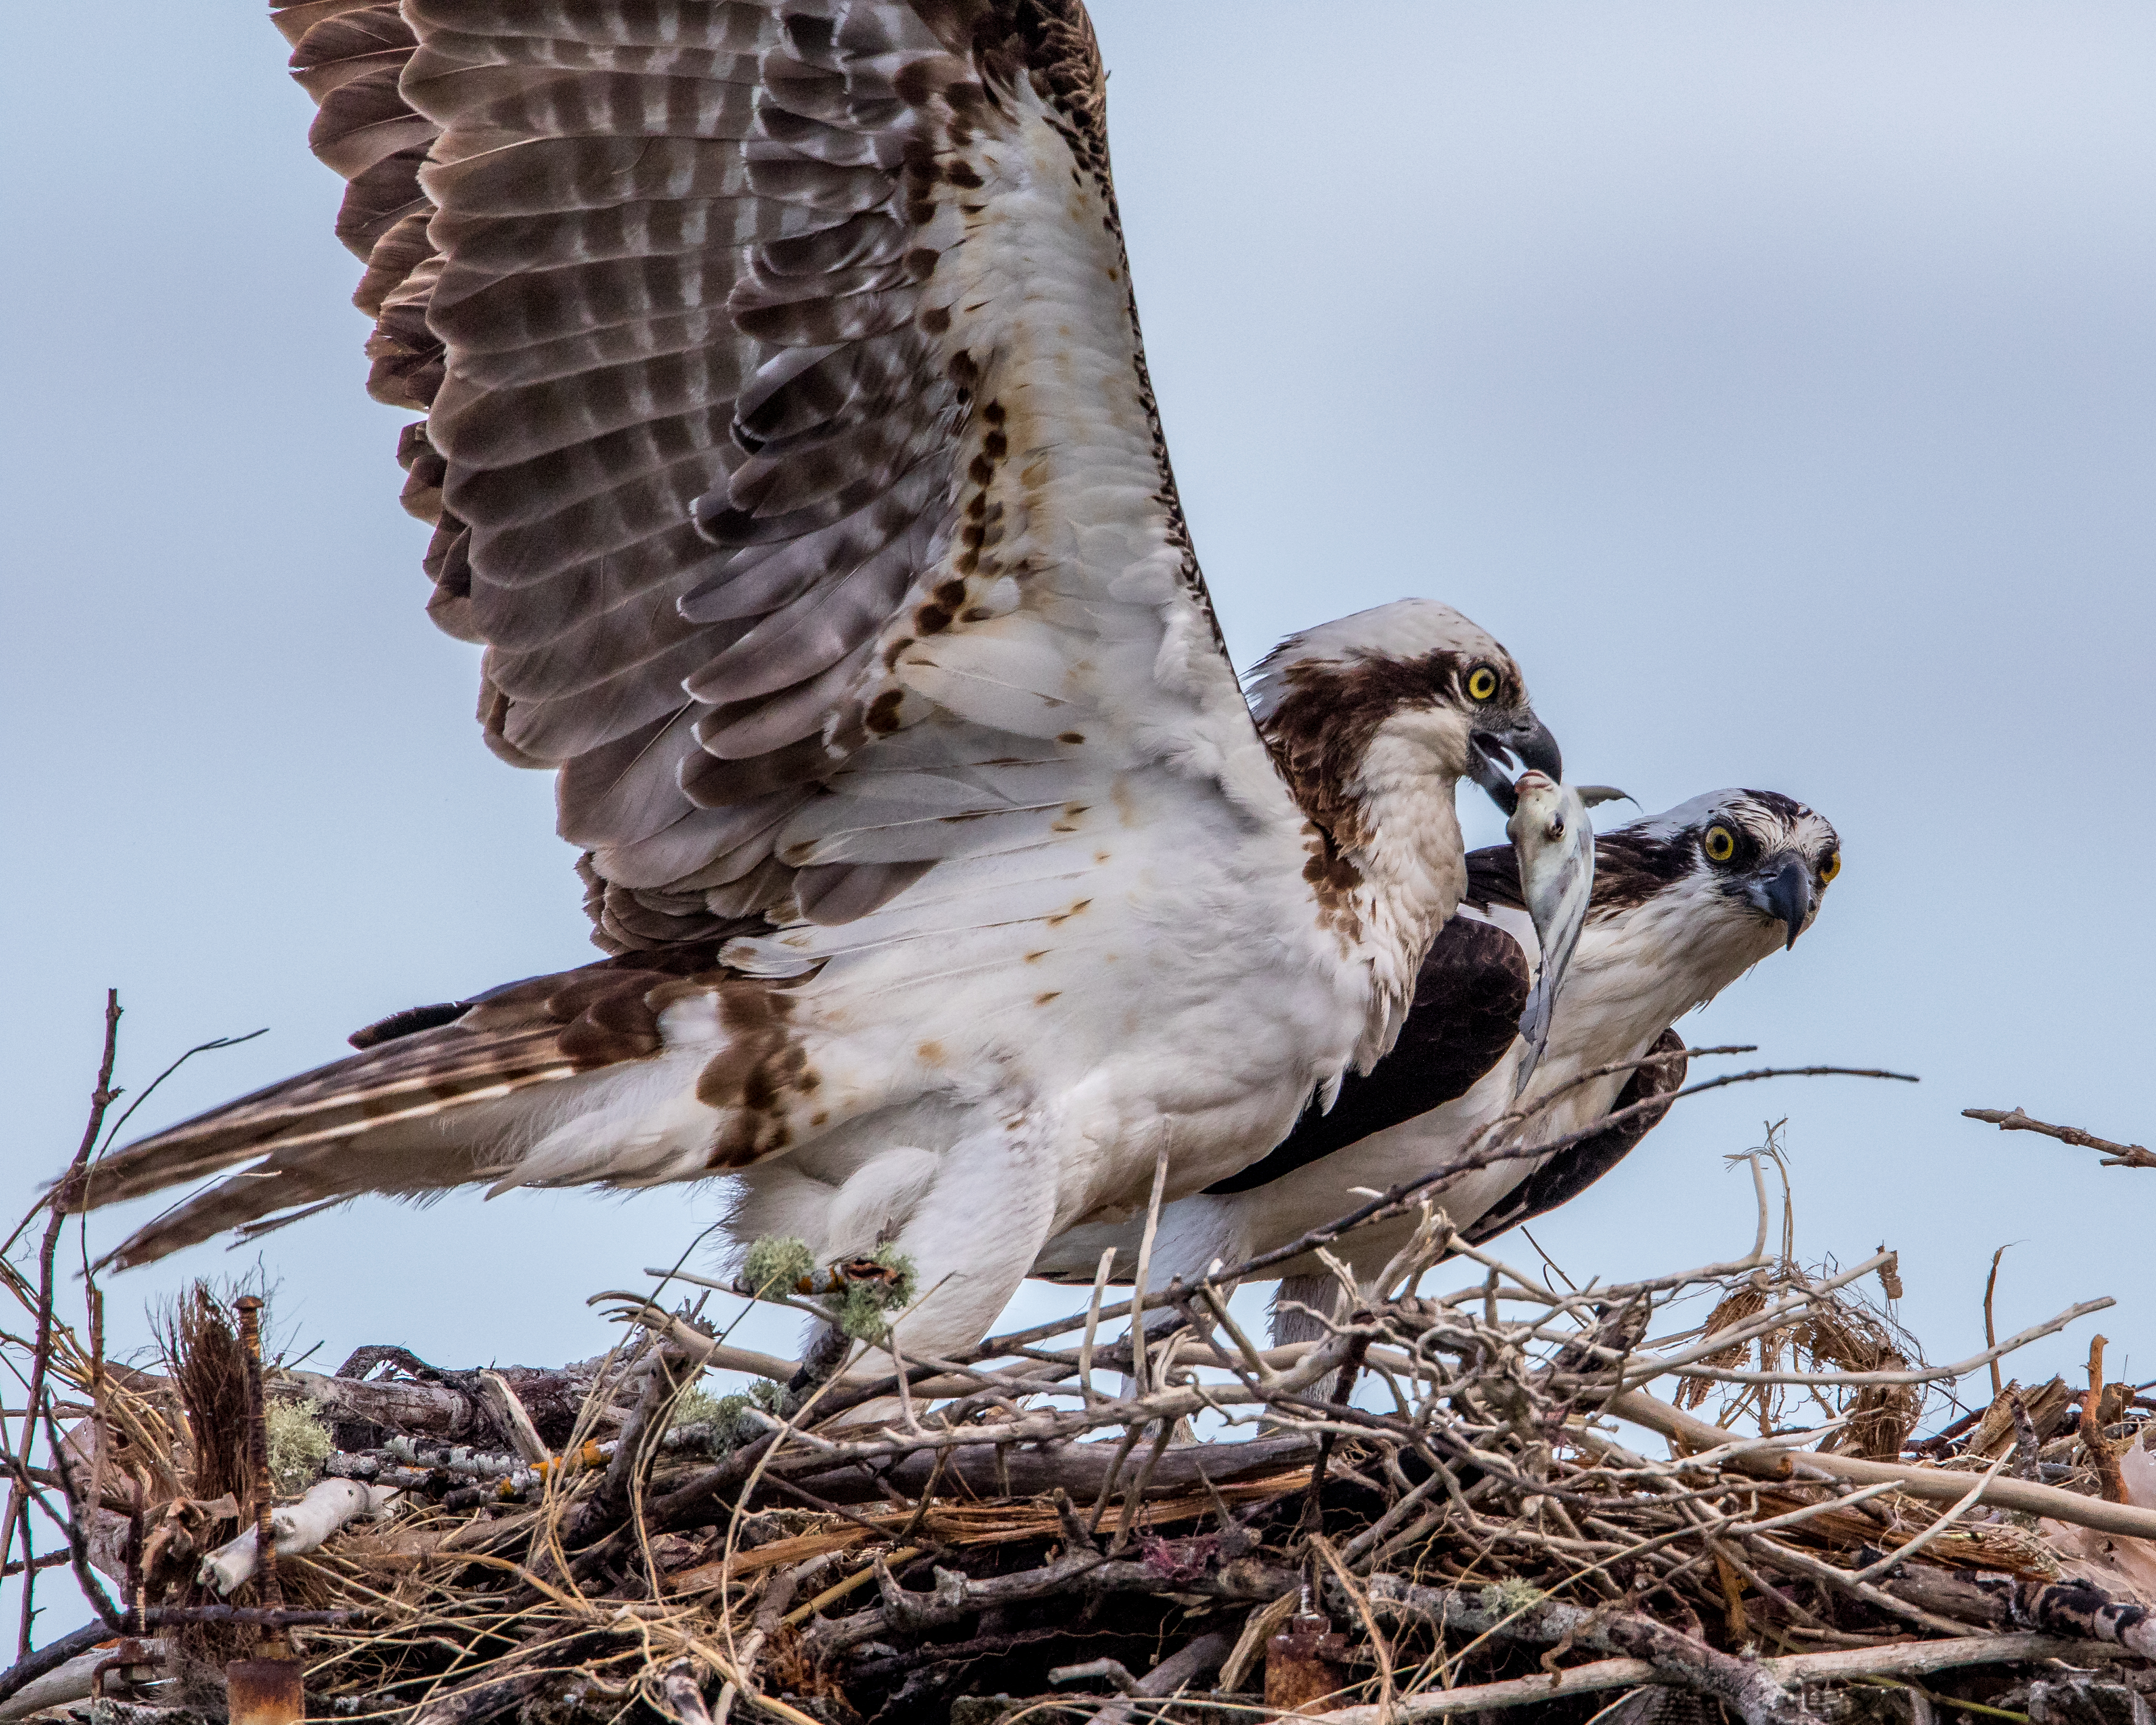
bird, wing, wildlife, beak, eagle, hawk, fish, fauna, bird of prey, vertebrate, pair, osprey, nest, falcon, florida, buzzard, andymorffew, morffew, marcoisland, tigertailbeach, justasnack, accipitriformes